Sky position (RA, Dec in degrees): 229.696, 4.816
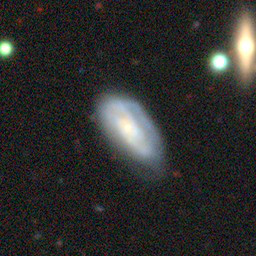
Galaxy morphology: Unbarred Loose Spiral Galaxies